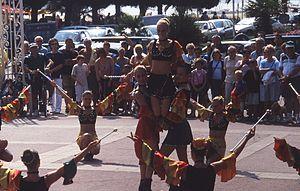
Une majorette est une personne de sexe féminin habillée d'un costume de parade et de coiffes ou de chapeaux stylisés, défilant sur la voie publique en groupe, au rythme de musiques chorégraphiques et maniant un bâton métallique lequel est manipulé en circonvolutions artistiques.